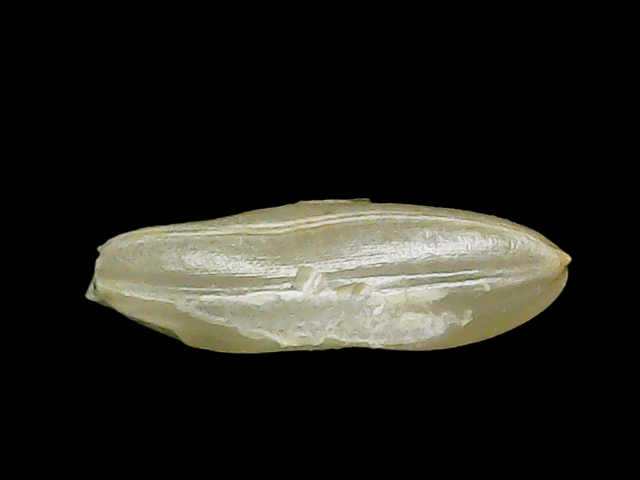
Rice variety: Binadhan24